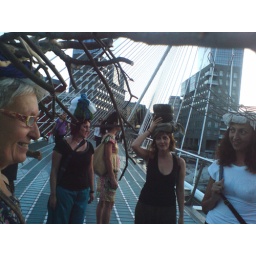
abtffn8aaa.wordpress.com/, My feet in the sky of Bilbao and my head in San Francisco street